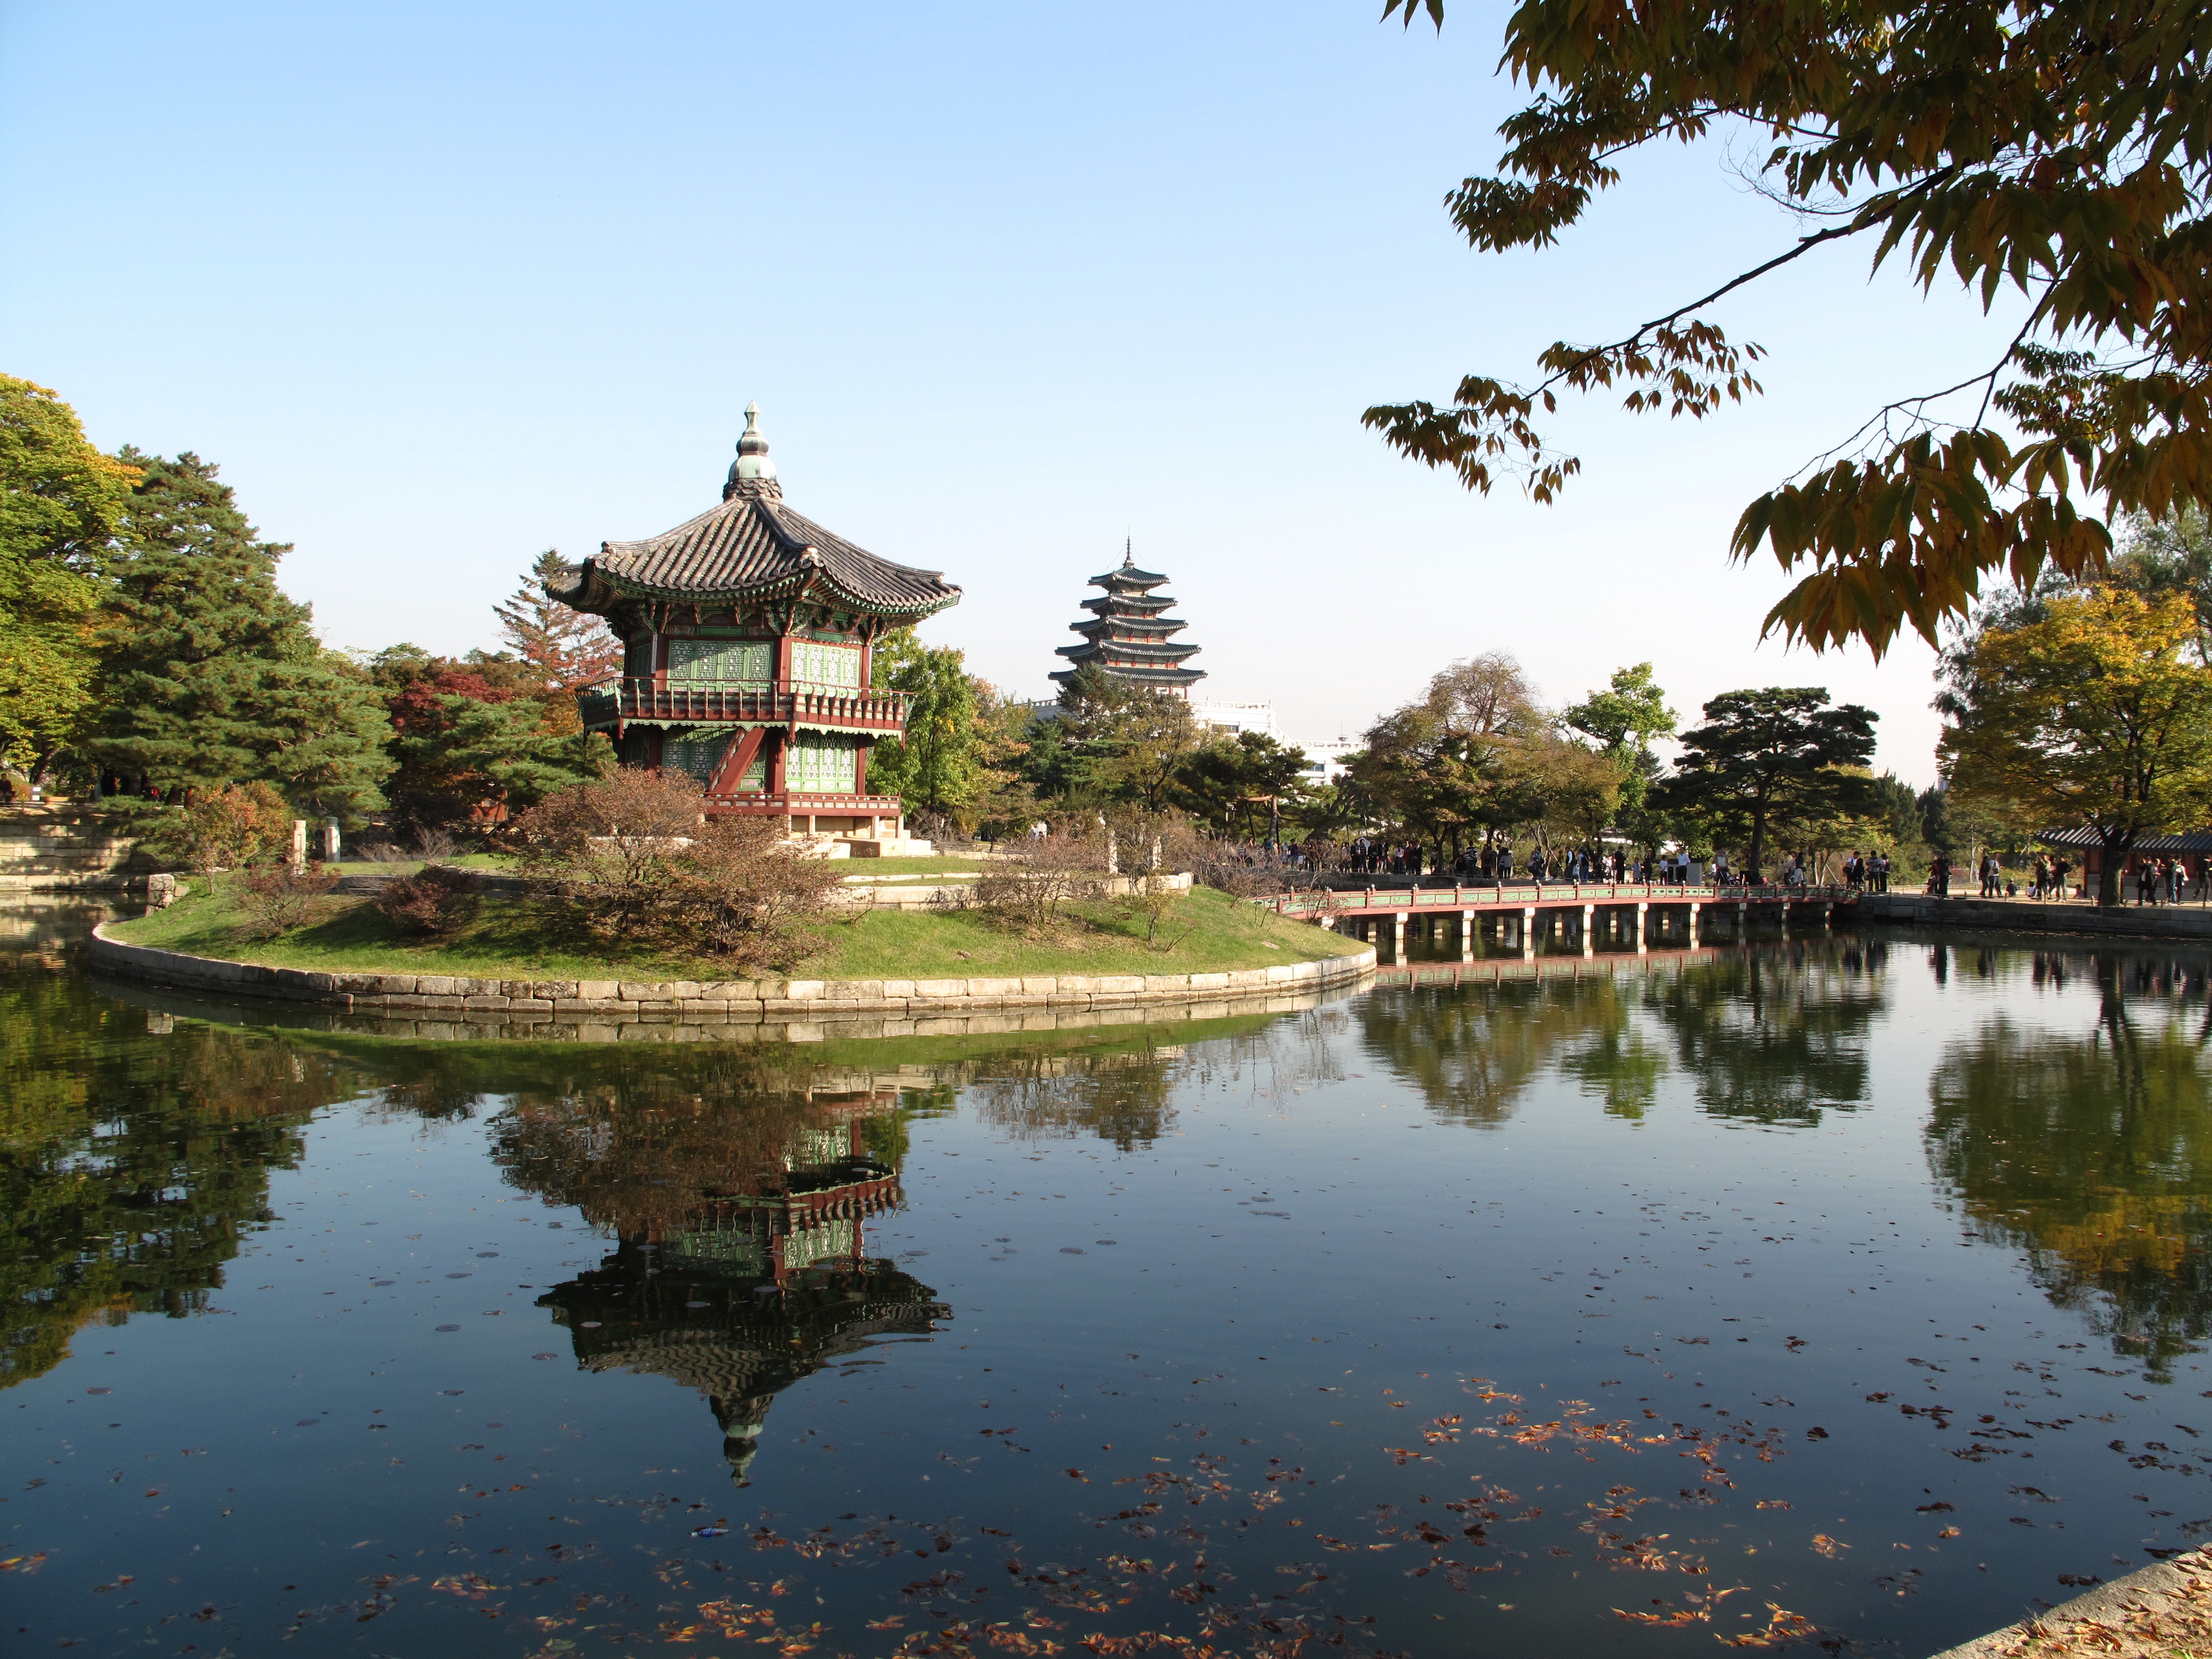
landscape, tree, water, flower, lake, chateau, river, pond, reflection, autumn, park, garden, temple, seoul, forbidden city, rural area, roof tile, cultural property, gyeongbok palace